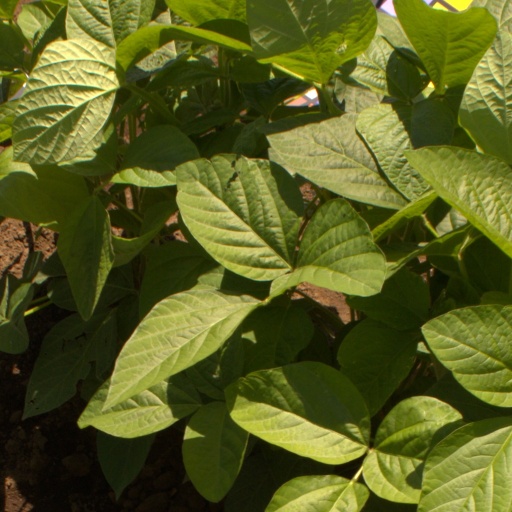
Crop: soybean